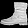
Label: Ankle boot